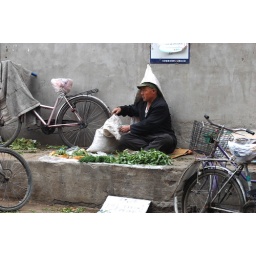
greens seller with head plastic-protected as are bicycle seats in a beijing market